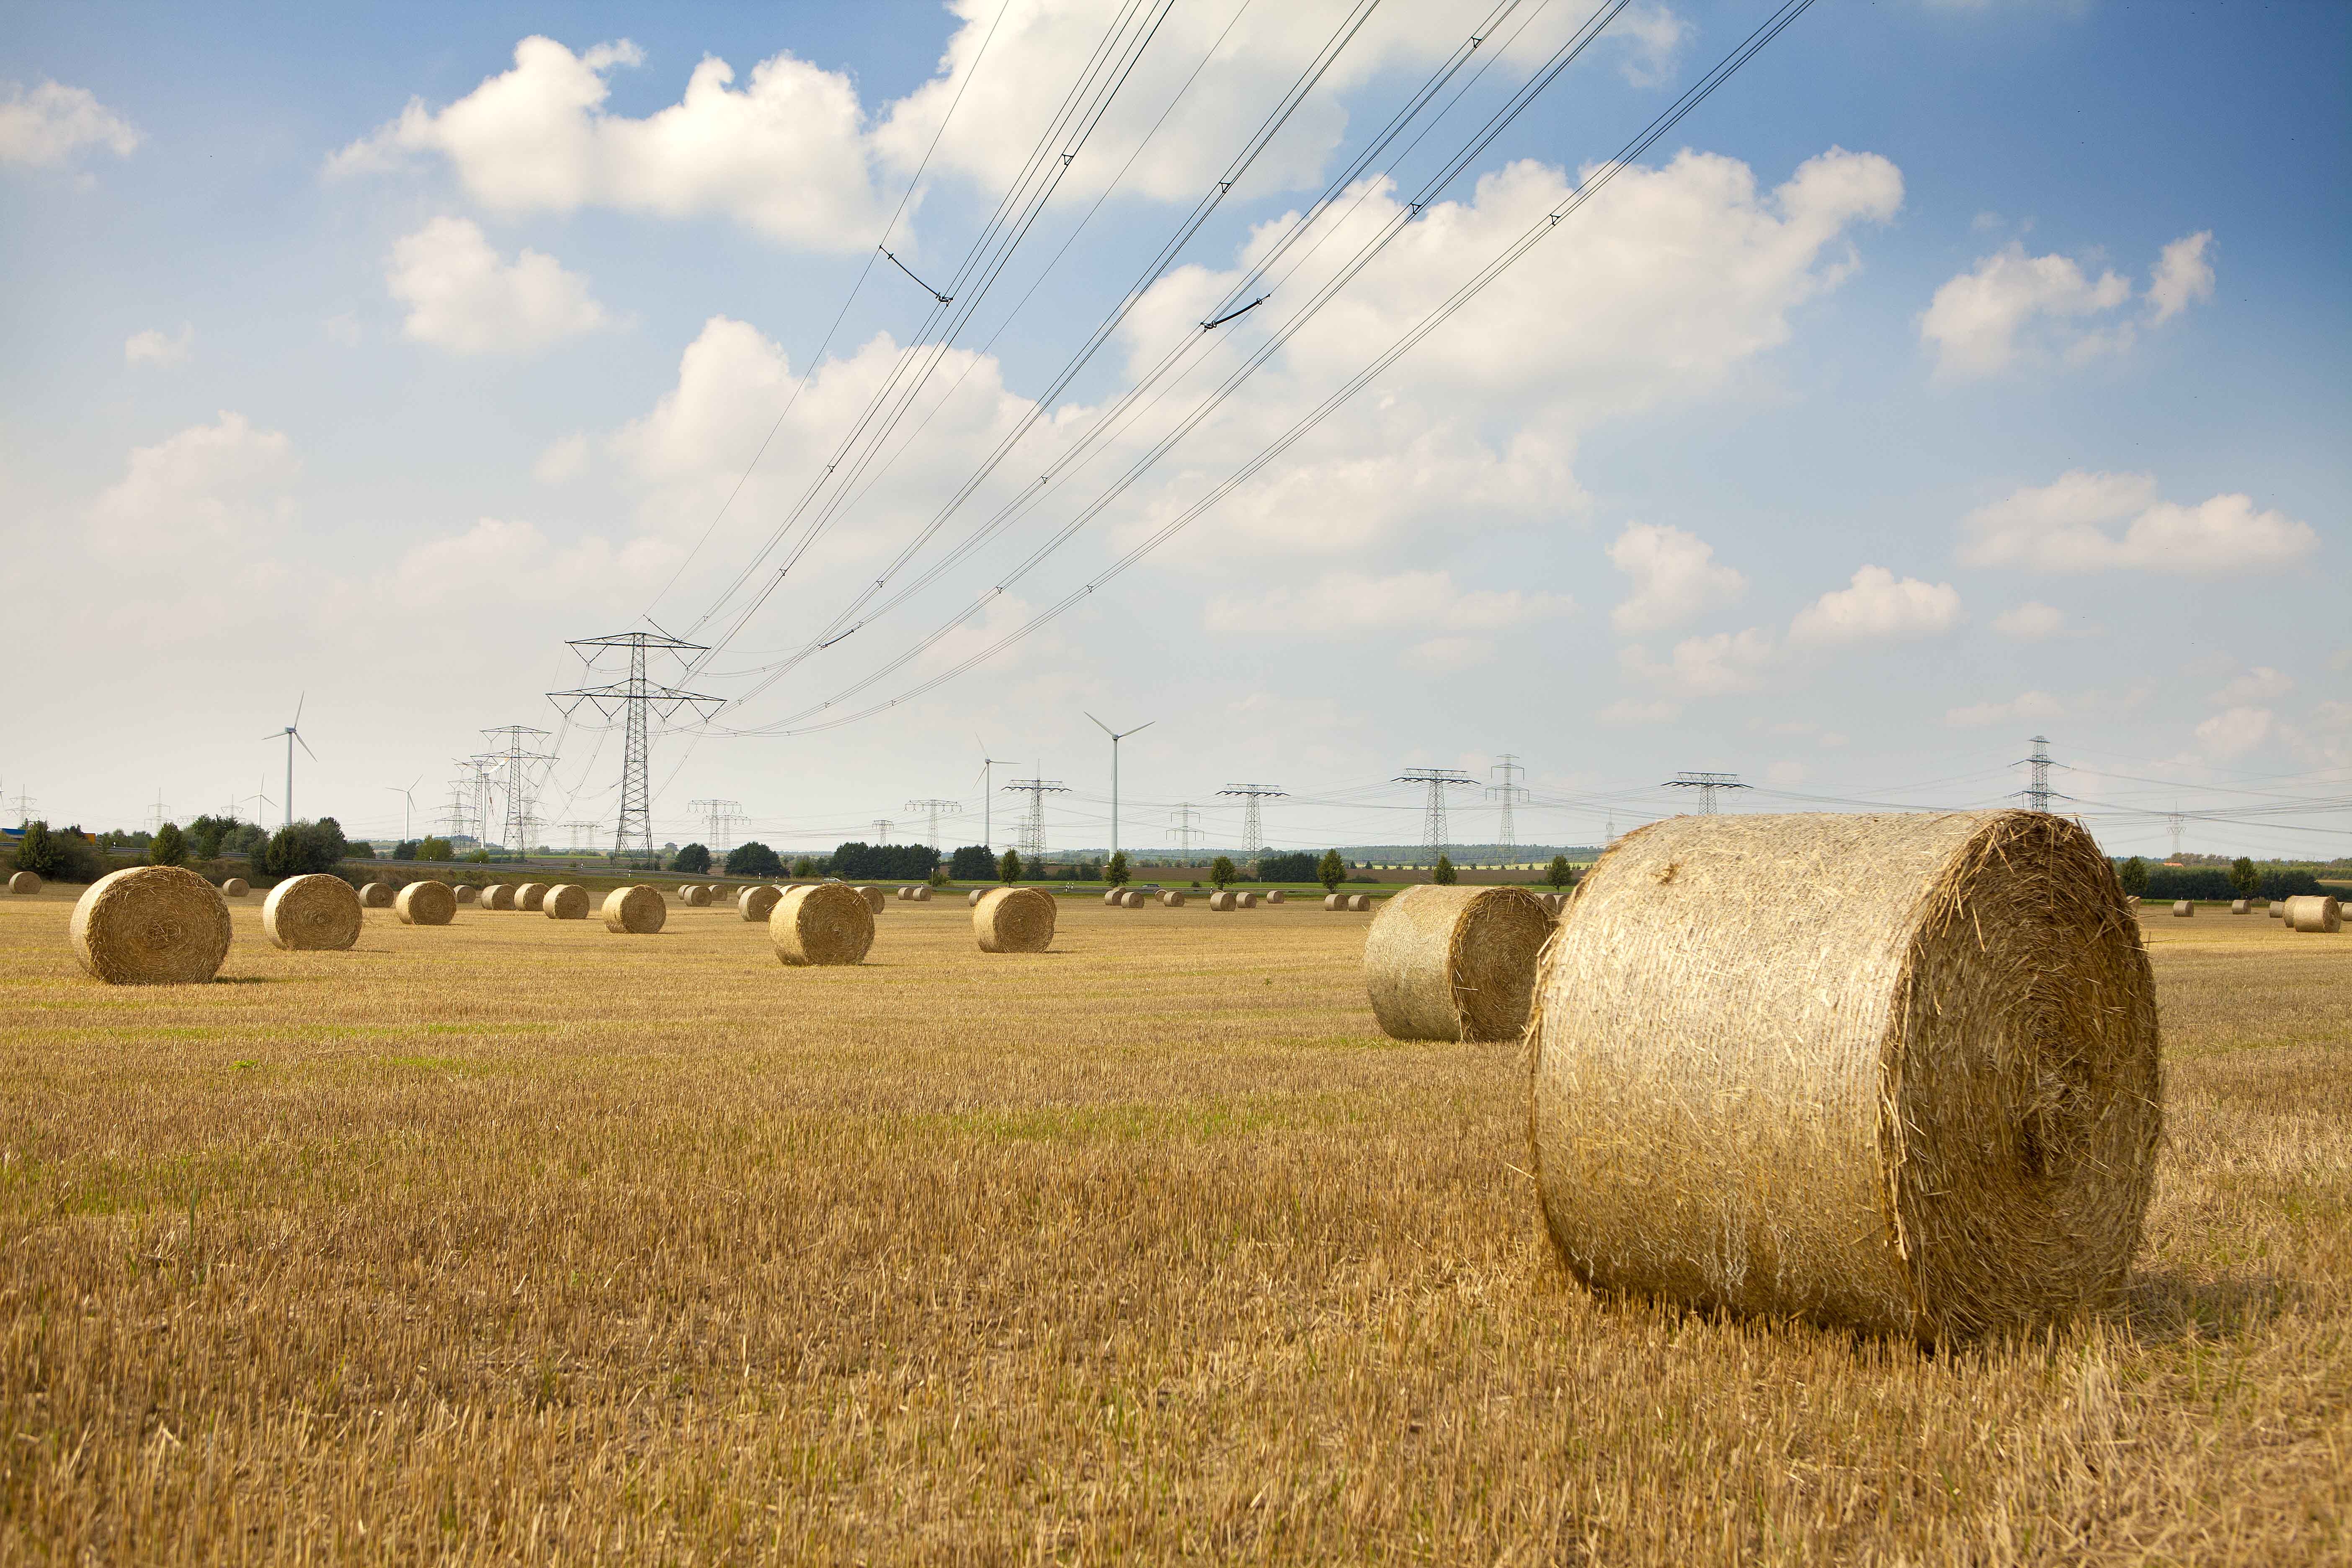
nature, plant, hay, field, farm, meadow, prairie, harvest, crop, pasture, agriculture, plain, grassland, straw, hay bales, round bales, straw bales, rural area, grass family